Julien Rybacki

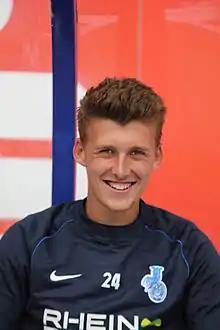
Julien Rybacki in 2013

Julien Rybacki (born 24 September 1995) is a German footballer currently playing for TVD Velbert.